Lollardy

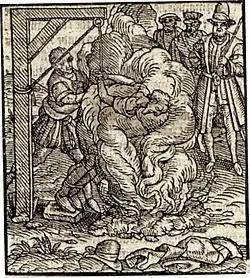
John Oldcastle being burnt for insurrection and Lollard heresy.

Although Lollardy was denounced as a heresy by the Catholic Church, initially Wycliffe and the Lollards were sheltered by politically-influential nobleman John of Gaunt and other anti-clerical nobility, who may have wanted to use Lollard-advocated clerical reform to acquire new sources of revenue from England's monasteries. The University of Oxford also protected Wycliffe and similar academics on the grounds of academic freedom and, initially, allowed such persons to retain their positions despite their controversial views.